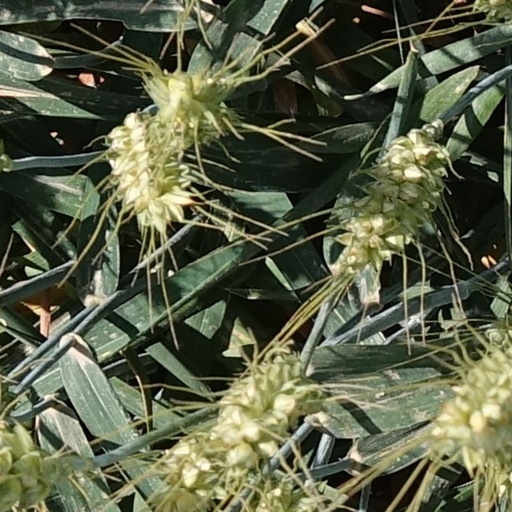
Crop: wheat